Adhura Milan

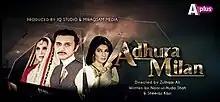

Adhura Milan is a Pakistani television series originally aired on A-Plus TV, co-written by Noorul Huda Shah and directed by Zulfiqar Ali. It stars Samina Peerzada, Faisal Rehman, Iffat Rahim, Aly Khan, Jana Malik and Kinza Hashmi in leading roles.